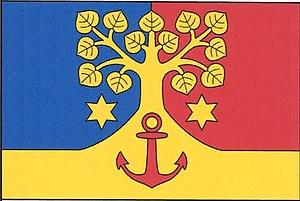
Úholičky est une commune du district de Prague-Ouest, dans la région de Bohême-Centrale, en Tchéquie. Sa population s'élevait à 798 habitants en 2020.